Jauch family

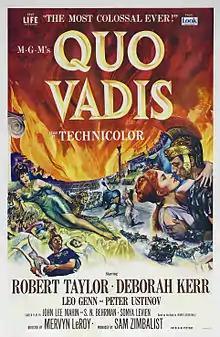

Prot Lelewel (1790–1884) served as a captain during the French invasion of Russia, participated 1812 in the Battle of Berezina and 1813 in the Battle of Leipzig and was decorated as a chevalier of the Légion d'honneur and with the silver medal of the Virtuti Militari. Lieutenant Colonel Jan Pawel Lelewel (1796–1847), was a Polish freedom fighter who unsuccessfully defended 1831 Praga against the Russian invasion and participated on 3 April 1833 in the Frankfurter Wachensturm, the attempt to start a revolution in all German states. 1816–1826 he modernized Zamość Fortress, after his escape from Poland and Germany he became 1837–1947 head engineer of the Canton of Bern.